Gephi

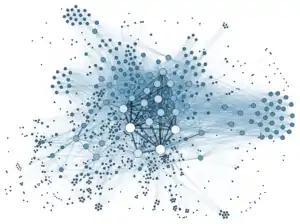
Example of Gephi network visualization

Gephi is an open-source network analysis and visualization software package written in Java on the NetBeans platform.